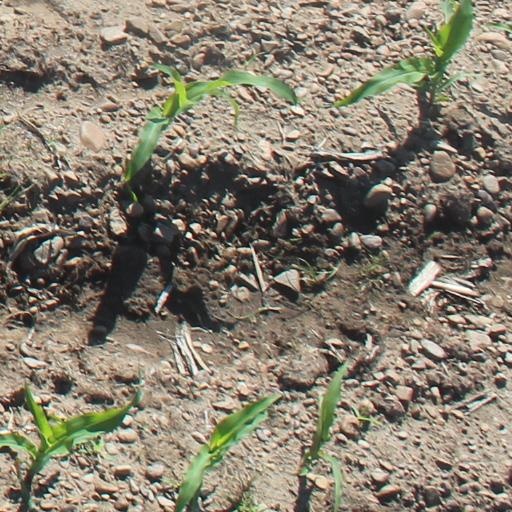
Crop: maize; corn